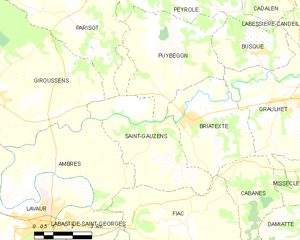
Carte des communes françaises Saint-Gauzens
Saint-Gauzens est une commune française située dans le département du Tarn, en région Occitanie.